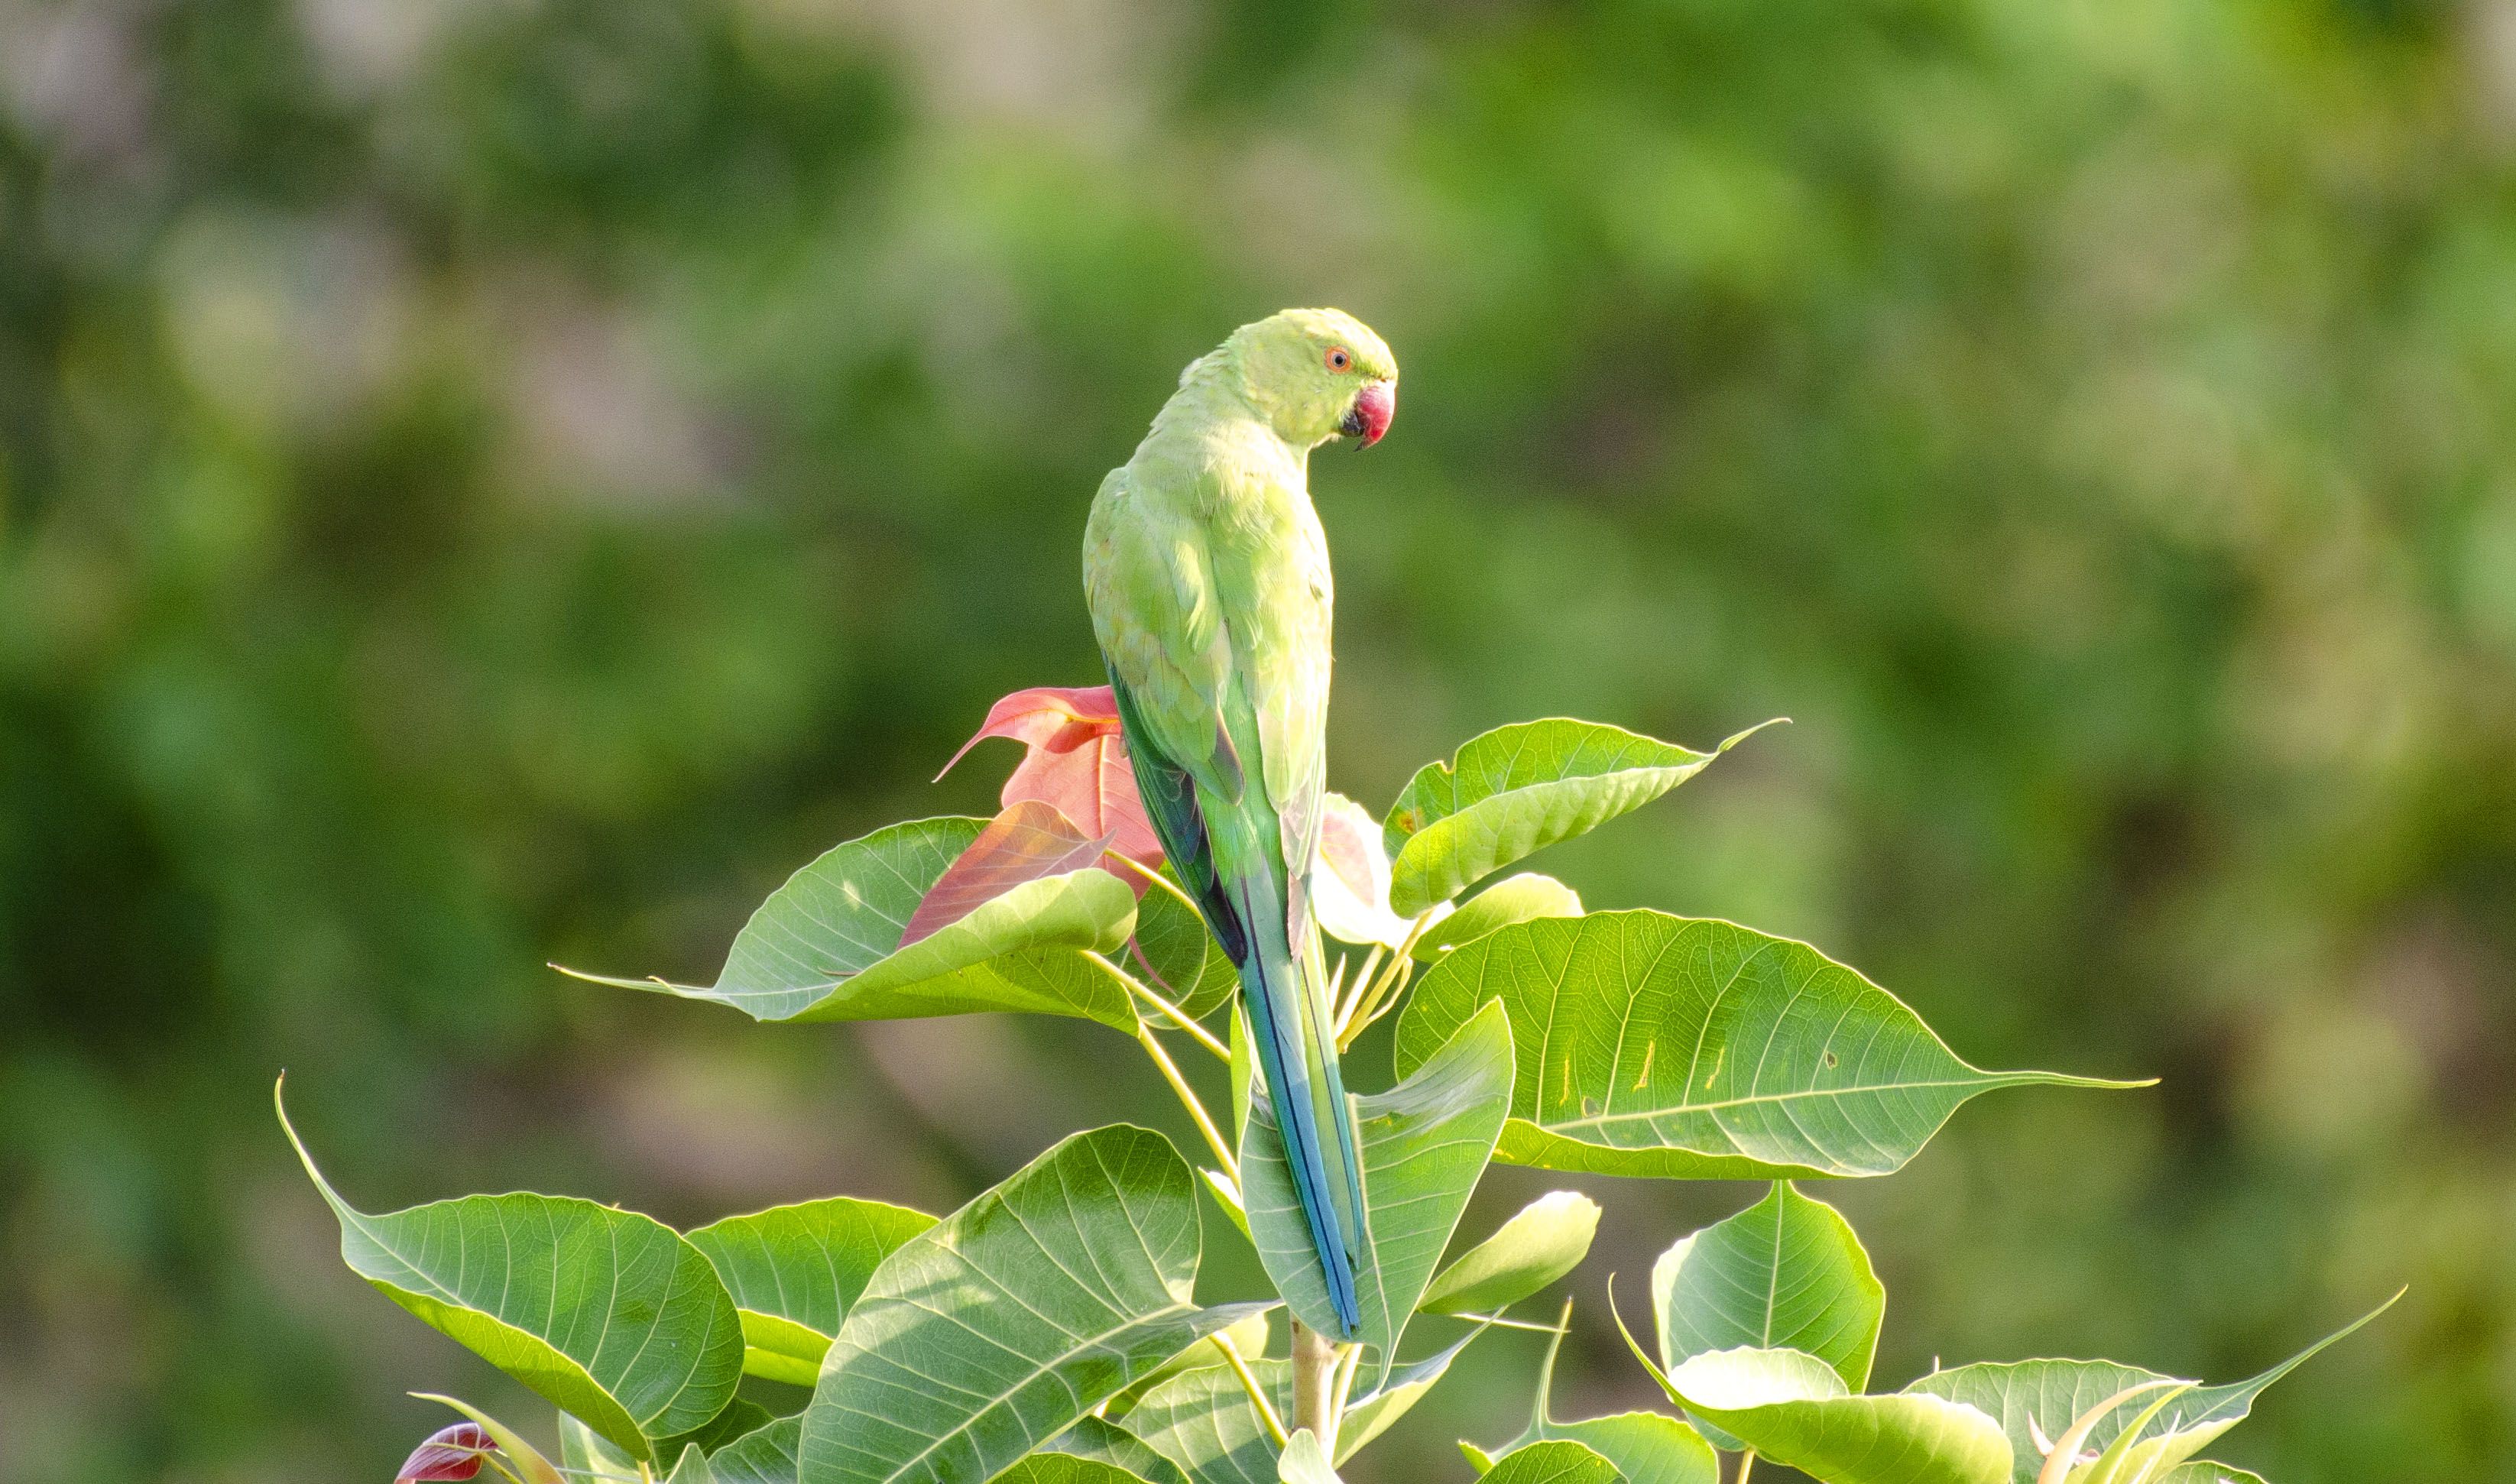
parrot, bird, birds, wildlife, scenery, green, leaves, garden, morning, mornings, sun, morning sun, plant, leaf, branch, beak, terrestrial plant, tree, twig, wing, feather, parakeet, flowering plant, lovebird, tail, perching bird, Common guava, fruit, plant stem, budgie, herb, fruit tree, bud, jungle